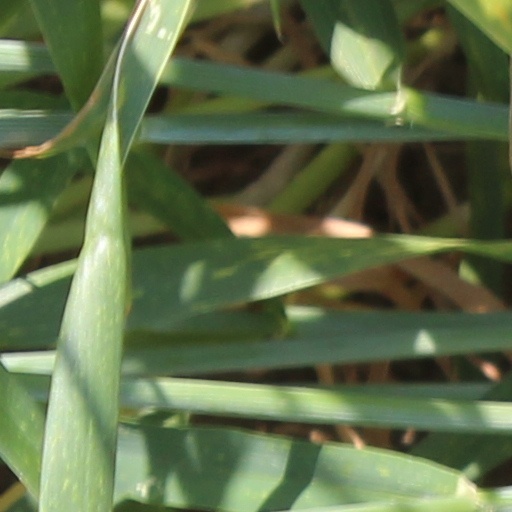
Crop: wheat